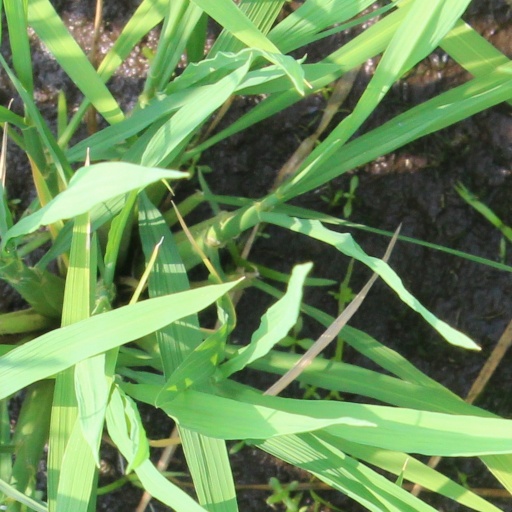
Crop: rice